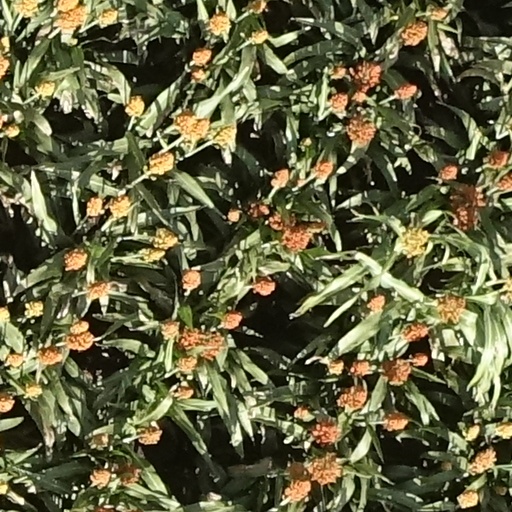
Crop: sorghum